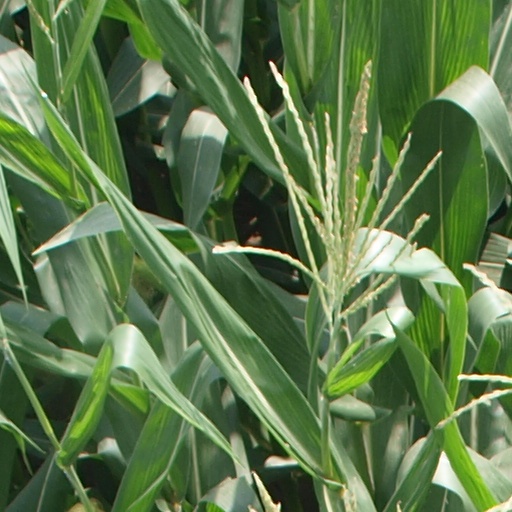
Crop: maize; corn